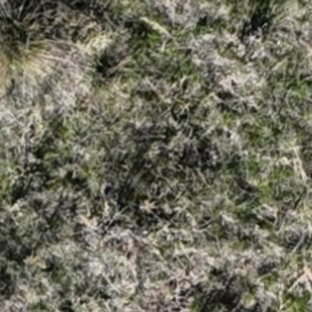
Month: october